Square division

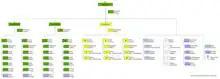
Square division example: 1940 U.S. infantry division. On the far left can be seen two brigades of two regiments each

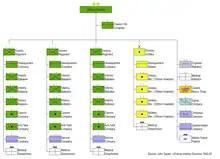
Triangular division example: 1942 U.S. infantry division. The brigades of the square division have been removed, and there are three regiments directly under divisional control.

During World War I, the United States Army formed its divisions as square divisions, in contrast to the prevailing European norm. The United States had the manpower to form the divisions, and expected to be engaging in more offensive operations as the trench warfare stalemate, which consumed so much of the war on the Western Front, was broken late in the war. U.S. Army divisions remained organized as square divisions after the war and up to World War II. In 1940 through early 1942, during World War II, the U.S. Army reorganized its divisions as triangular divisions.